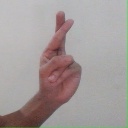
अक्षर: र